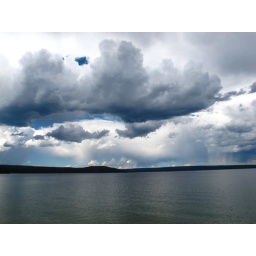
The biggest lake in Yellowstone Park locates in the southeast of the park. The water is rather pure.